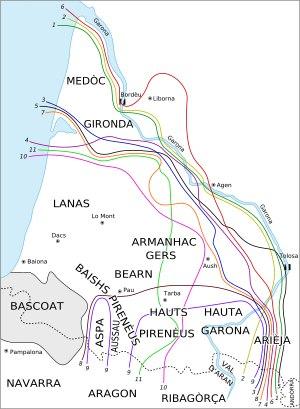
Cet article traite des langues vernaculaires du département de la Gironde. Aujourd'hui, le français, langue officielle nationale, est parlé par l'ensemble de la population. Utilisé par les élites depuis le Moyen Âge, il s'est imposé avec l'unification linguistique de la France promue par la IIIᵉ République. Il est désormais la langue de communication de l'ensemble de la population girondine. Néanmoins les langues vernaculaires ont laissé leur empreinte sur la toponymie mais aussi sur les habitudes langagières des girondins.
Le Médoc est une région naturelle française située dans le département de la Gironde en région Nouvelle-Aquitaine.